TuRa Leipzig

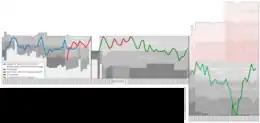
Historical chart of the club and its successors' league performance

The club was established in 1932 as "Sportverein für Turnen und Rasenspiel Leipzig" and advanced out of local play in 1936 to join the Gauliga Sachsen, one of 16 top-flight regional leagues established under the Third Reich. In November 1938, "TuRa 32" was joined by "Leipziger Sportverein 1899" which was the product of the 1919 union of "FC Britannia 1899 Leipzig", established on 30 August 1899, and "FC Hertha 1905 Leipzig", established 13 March 1905 as "FC Hohenzollern Leipzig". "TuRa 1899 Leipzig" continued to play in the Gauliga Sachsen through to the end of the 1941–42 campaign when they were relegated. The team made a single appearance in 1940 in play for the Tschammerpokal, predecessor to the modern-day DFB-Pokal (German Cup). They returned to first division play after a single season absence before being paired with "SpVgg Leipzig" to form the wartime side "Kriegspielgemeinschaft Leipzig". The 1944–45 season ended prematurely as World War II overtook the country and the team was lost at war's end.